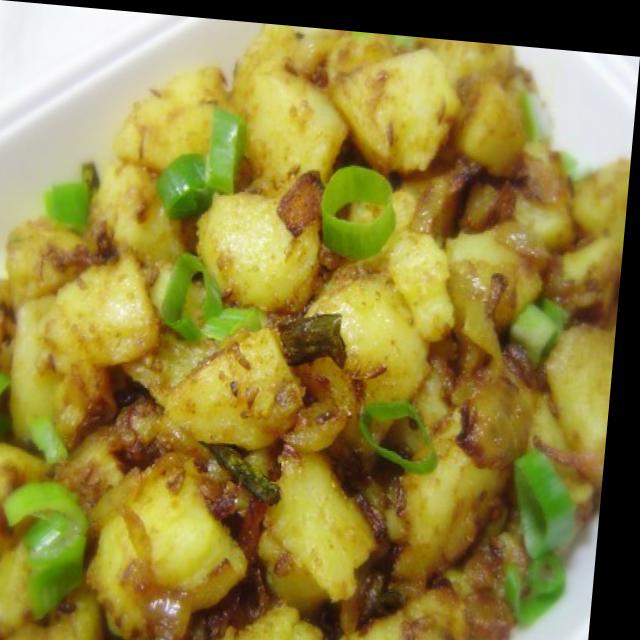
Dish: aloo_masala